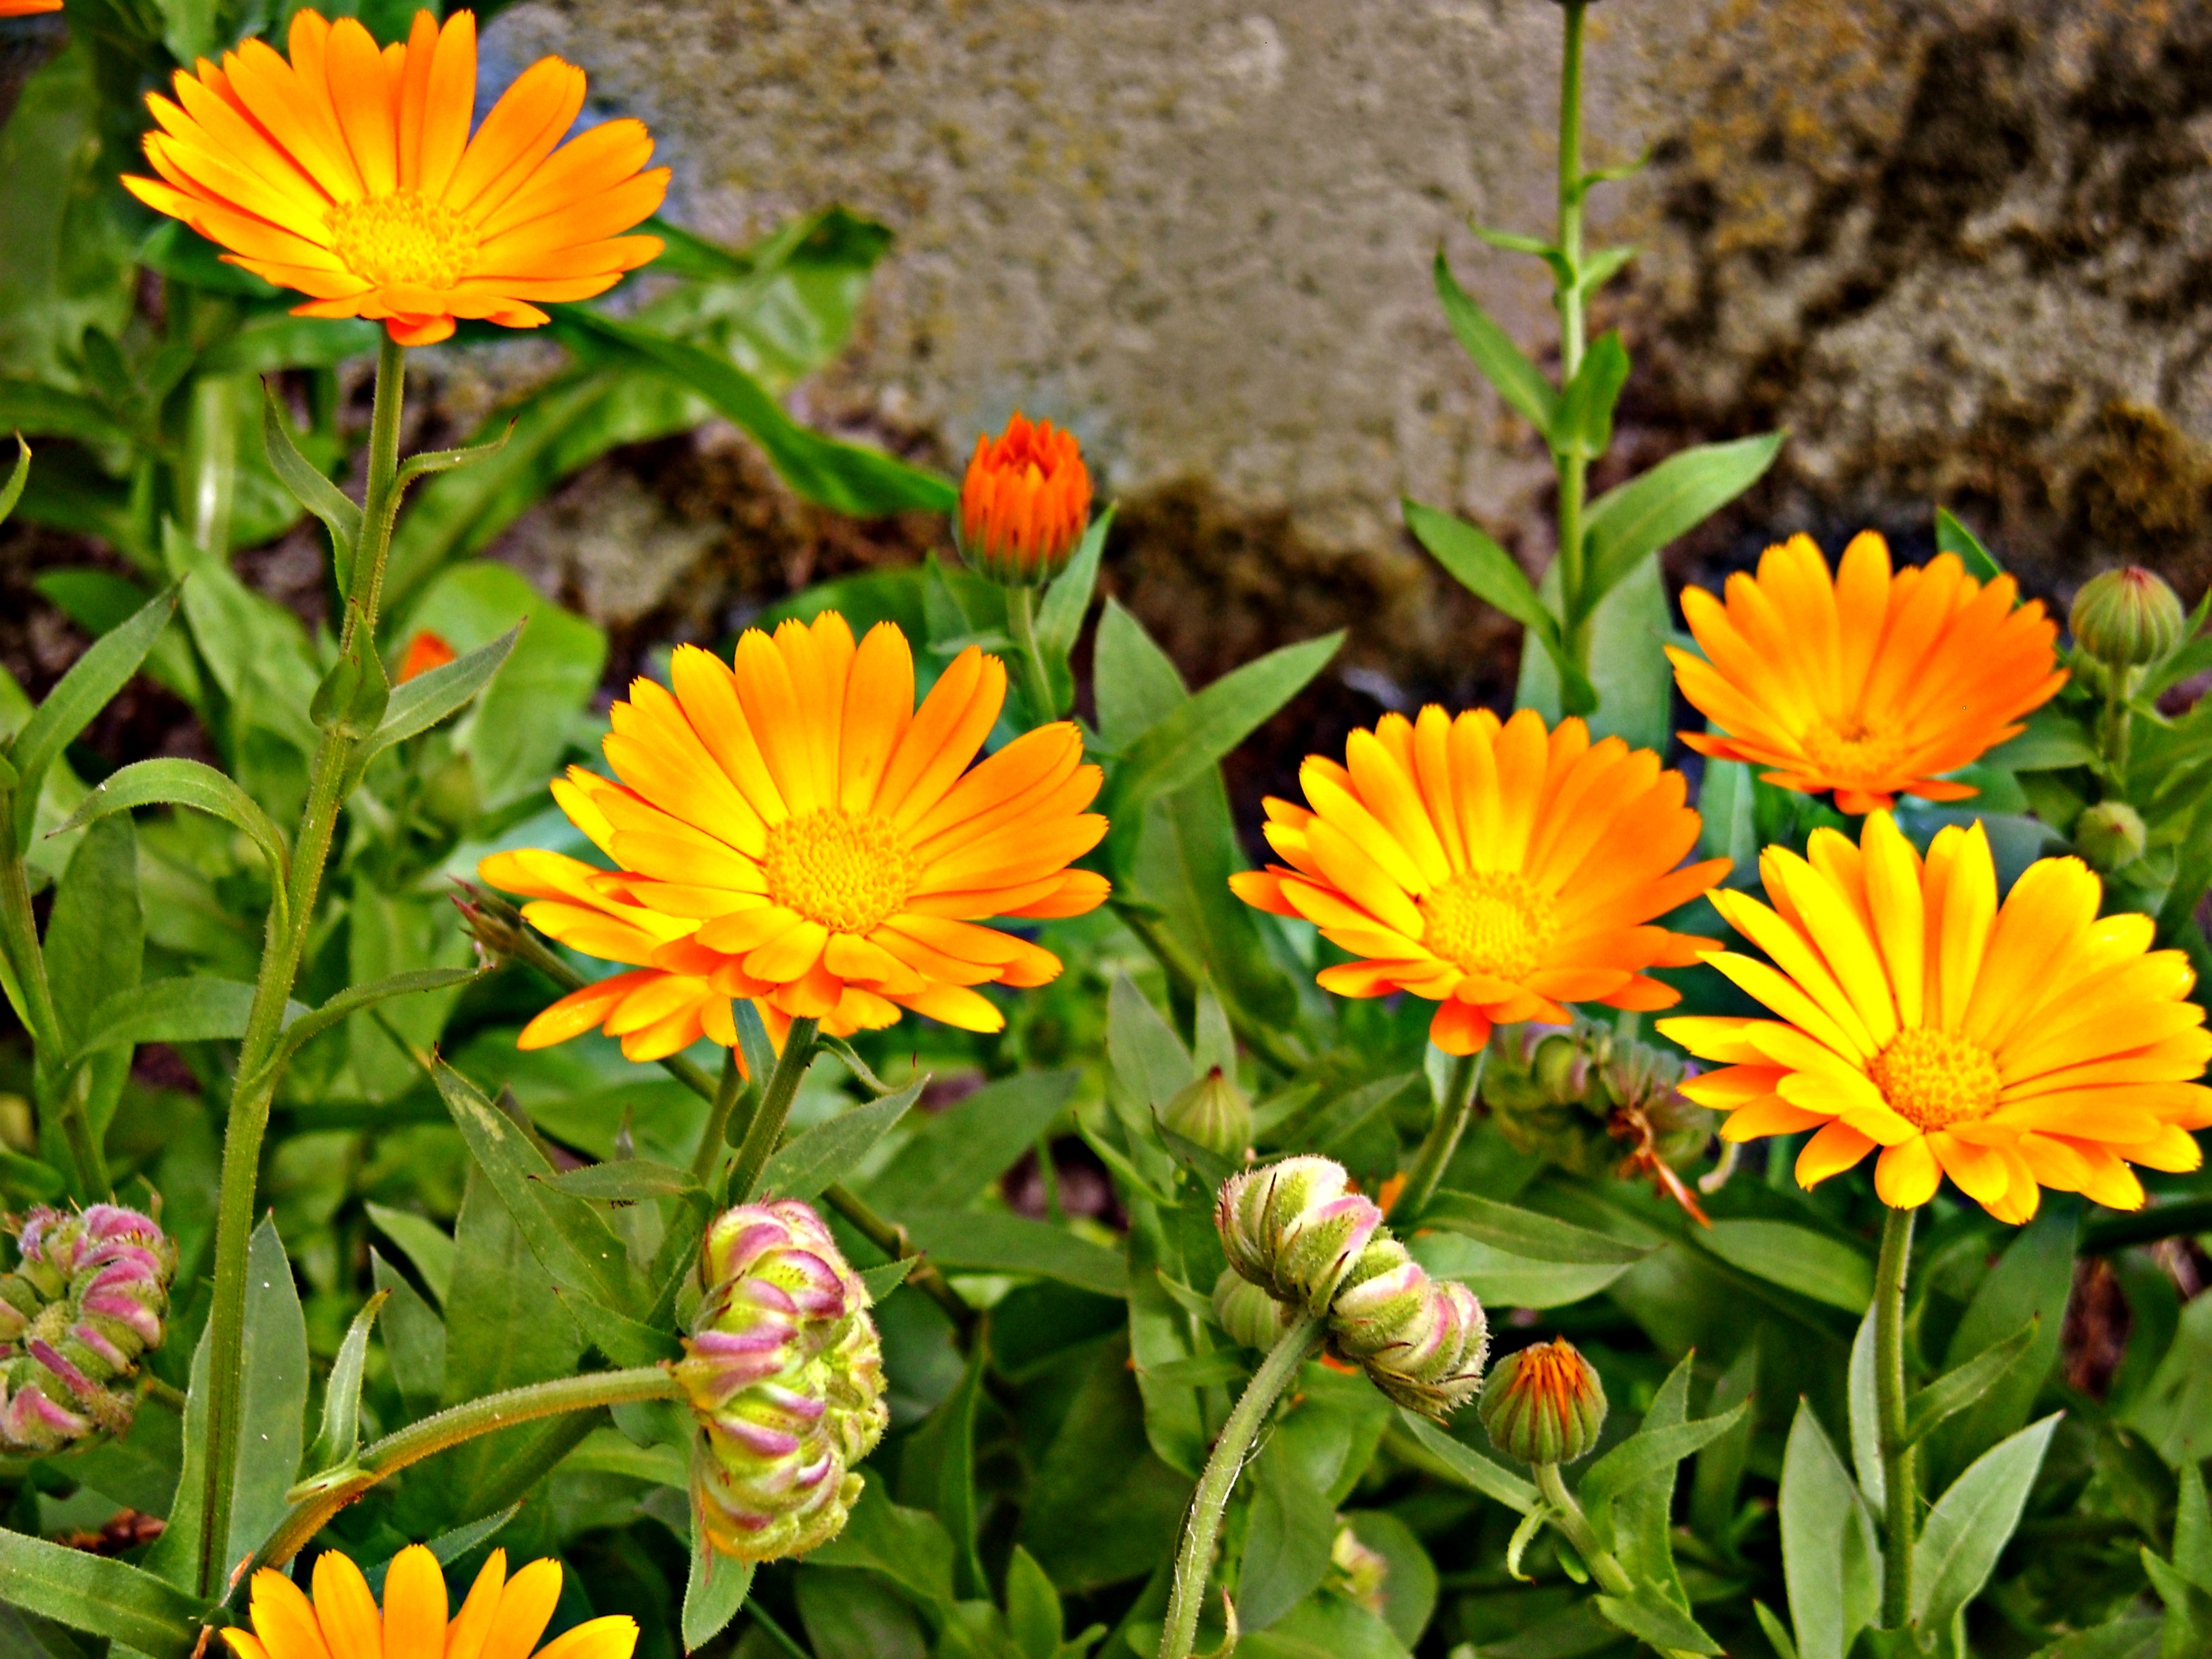
nature, grass, plant, lawn, meadow, leaf, flower, bloom, daisy, orange, green, herb, botany, colorful, yellow, garden, flora, wildflower, flowers, colors, seasons, marigolds, flowering plant, daisy family, calendula, annual plant, land plant, blanket flowers